NFL controversies

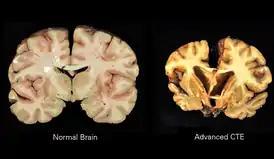
Healthy brain (left) and brain with stage IV CTE (right)

In 2006, Atlanta Falcons quarterback Michael Vick was involved in a dog fighting ring, and over seventy dogs, with most of them being pit bull terriers, with some said to be showing signs of injuries, were seized, along with physical evidence during several searches of Vick's property by local, state and federal authorities. During the investigation, Vick was revealed to be working with four others (Tony Taylor, Purnell Anthony Peace, Quanis Lavell Philips, and Oscar Allen). Eventually, they were convicted for "Conspiracy in interstate commerce/aid of unlawful animal cruelty venture". On September 13, Vick tested positive for marijuana, and was ordered by federal judge Henry E. Hudson to "submit to any method of testing required by the pretrial services officer or the supervising officer for determining whether the defendant is using a prohibited substance", and before getting sent to prison, Vick was placed under house arrest. After spending time at Northern Neck Regional Jail in Warsaw, Virginia, awaiting his trial, on December 10, Vick was given 23 months in federal prison, followed by 3 years of probation. Vick was later placed in United States Penitentiary, Leavenworth until 2009. Vick was later released by the Falcons, and signed with the Philadelphia Eagles.